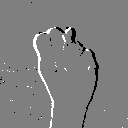
ASL letter: n